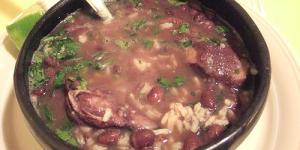
frijol con puerco o cerdo